Caroline Jones

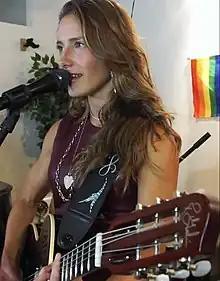
Jones in 2019

Caroline Jones (born June 30, 1990) is an American country music singer, songwriter, multi-instrumentalist, and radio host. Jones has released a number of albums, the most successful one being "Bare Feet" released in 2018. She became an official member of the Zac Brown Band in 2022.